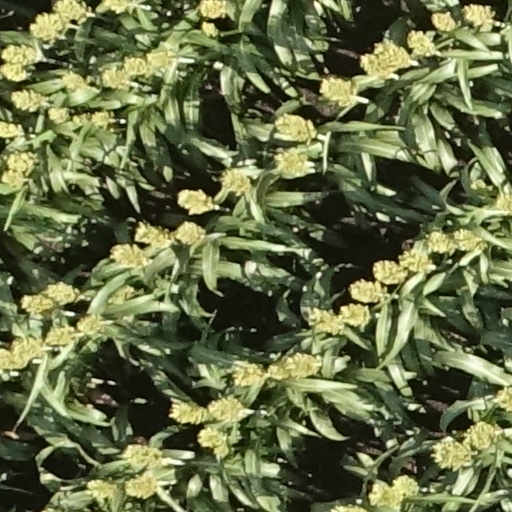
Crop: sorghum